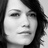
Emotion: happy